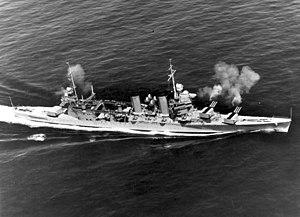
Le plan d'invasion de l'île de Guadalcanal prévoyait pour l'essentiel trois groupes navals majeurs. Deux d'entre eux étaient placés sous le commandement suprême du vice-amiral Frank J. Fletcher. Le premier de ces deux groupes navals, la Task Force NEGAT, commandé par le rear admiral Leigh Noyes était destiné à fournir l'appui aérien pour l'attaque. Cette Task Force se divisait en trois groupes aéronavals, organisés chacun autour d'un porte-avion différent.